Agriculture in Somalia

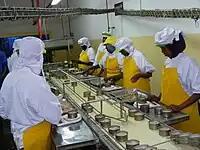
Tuna-processing factory in Las Khorey

In 2012, a team of engineers was also enlisted by the Puntland authorities to assess the ongoing renovations taking place at the Las Khorey port. According to the Minister of Ports, Said Mohamed Rage, the Puntland government intends to launch more such development projects in the town.